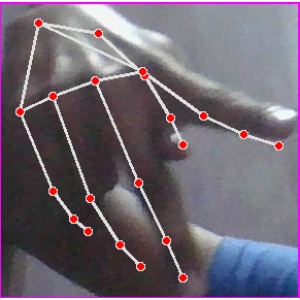
अक्षर: प